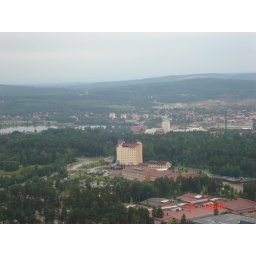
This is Falun:very small indeed.The yellow building in focus is Scandic hotel